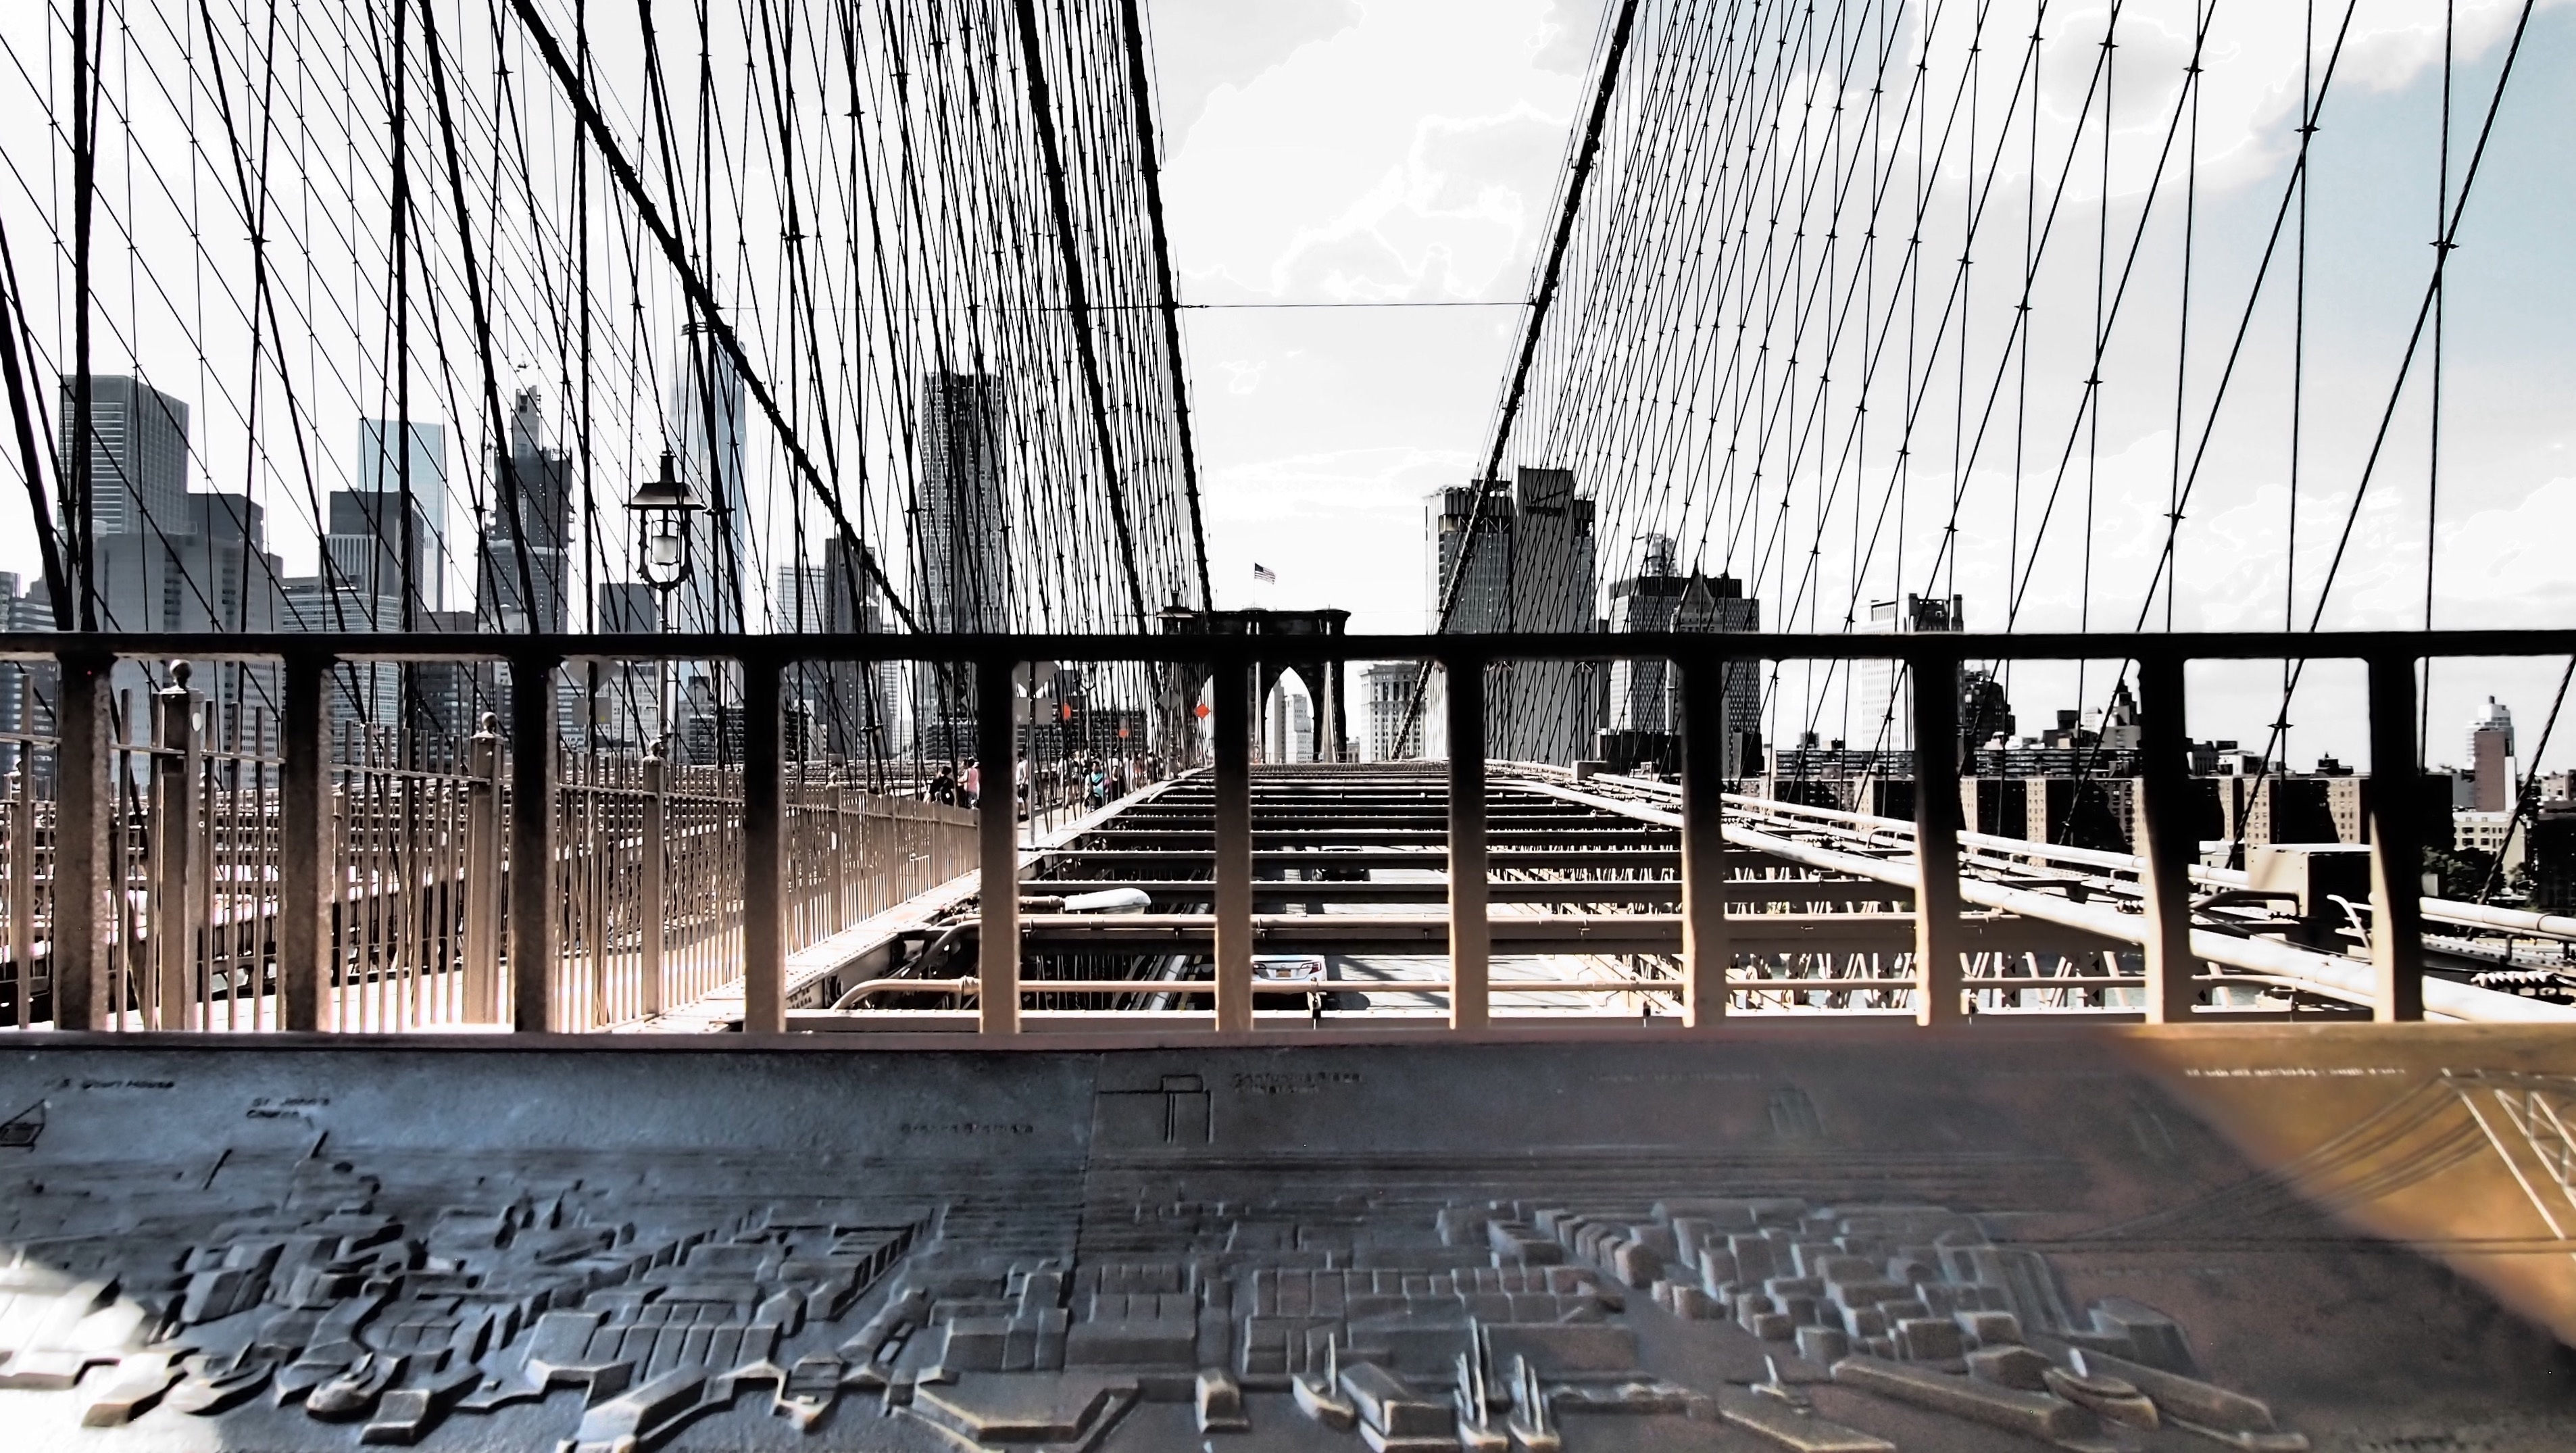
architecture, structure, bridge, new york, new york city, cityscape, reflection, brooklyn bridge, landmark, attraction, places of interest, symmetry, urban area